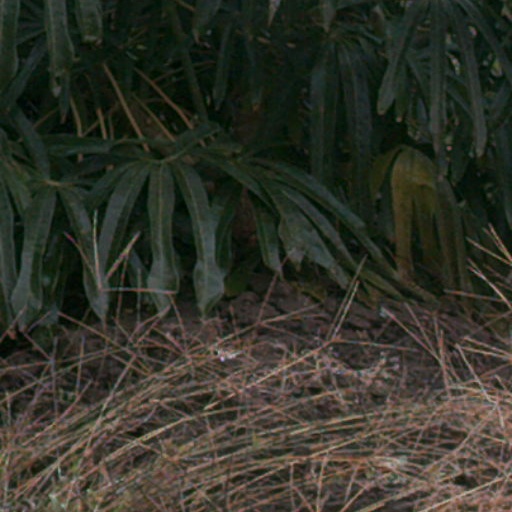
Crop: cassava